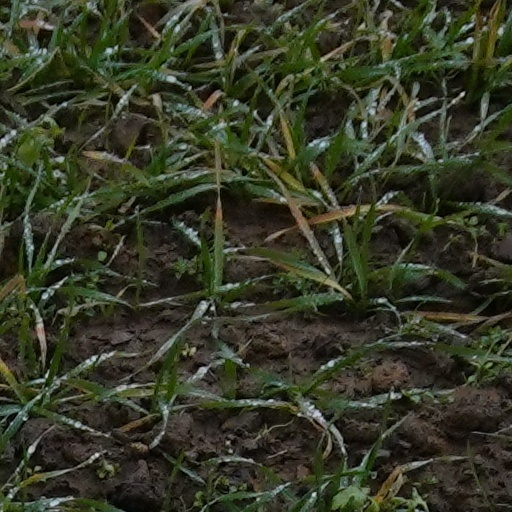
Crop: wheat